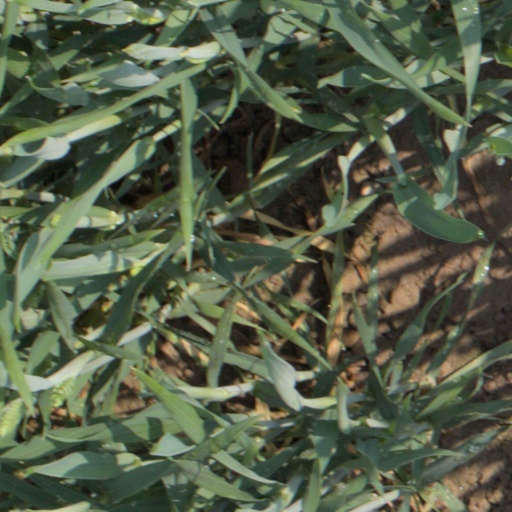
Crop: wheat